W. J. Varley

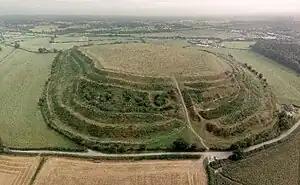
Old Oswestry hillfort

Varley excavated the Iron Age hillfort at Castle Hill, Almondbury, near Huddersfield, West Yorkshire, over six seasons in 1939, 1946–47, 1969–70 and 1972. This work included trenches cutting through the fort's ramparts, as well as studies of its entrances and the interior. Varley's death meant that his results were never published in full, but some of his finds, together with a model of the hillfort, are on permanent display at Huddersfield's Tolson Museum, which also holds many of his records from the Castle Hill site.